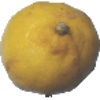
Label: Lemon 1